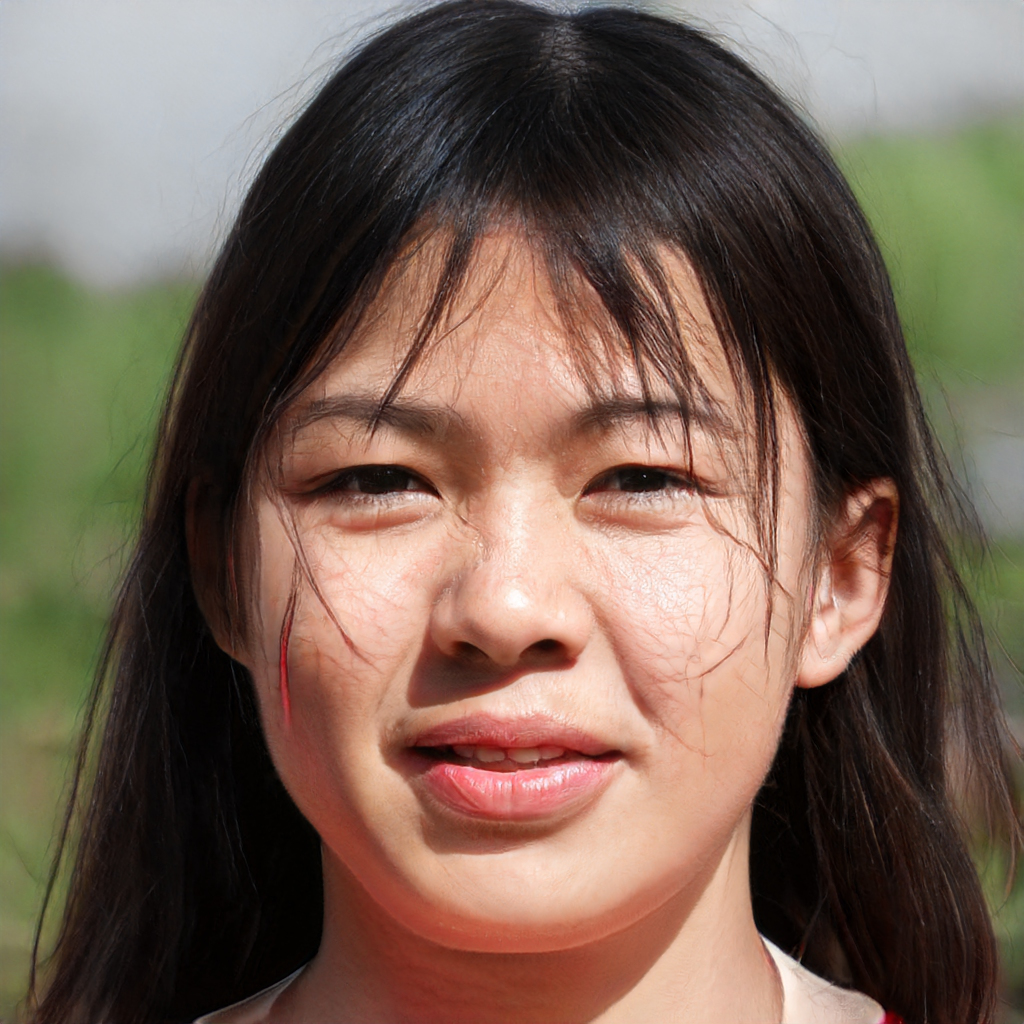
Label: Colored